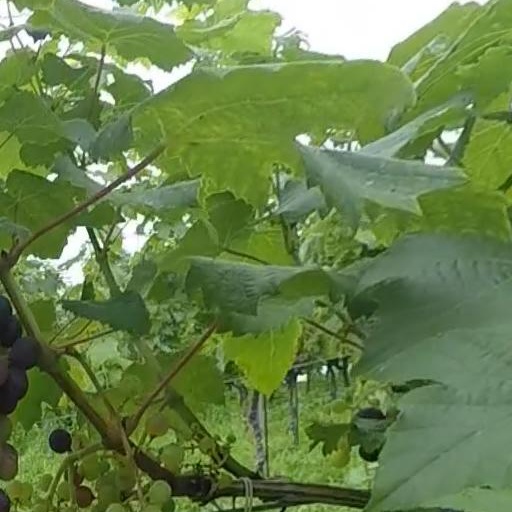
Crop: grape